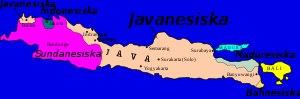
Java, en indonésien Jawa, Djawa jusqu'à la réforme orthographique de 1972, est une île du sud-ouest de l’Indonésie faisant partie de l'Insulinde, baignée au sud par l'océan Indien et au nord par la mer de Java et entourée par Sumatra au nord-ouest, Bali à l'est et Bornéo au nord.